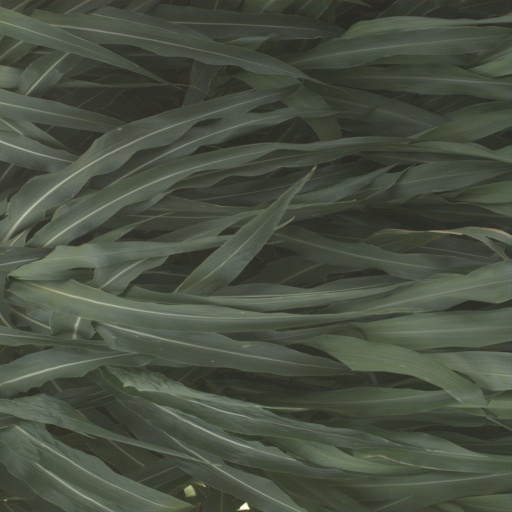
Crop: sorghum